Sheryl Lee Ralph

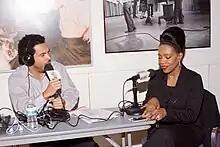
Ralph in 2012

On June 16, 2009, it was announced that Ralph would join the cast of the Broadway-bound musical "The First Wives Club" as Elyse. She replaced Adriane Lenox, who withdrew from the show due to health concerns. In 2011, Ralph guest-starred in "Young Justice" as Amanda Waller. In 2013, Ralph appeared in the NBC television show "Smash" as Cynthia, the mother of Jennifer Hudson's character. On February 9, 2013, Ralph appeared at the 2013 Columbus Middle School youth rally in Columbus, Mississippi. In August 2014, she appeared on KTLA Los Angeles "Morning News" as a fill-in entertainment reporter. In November 2014, Ralph appeared on "Nicky, Ricky, Dicky & Dawn" as the rich lady who claims her dog from Nicky, Ricky, Dicky, and Dawn. Some of her recent TV appearances include the TNT dramedy "Claws", and on the Nickelodeon sitcom "Instant Mom" as the mother of Stephanie (Tia Mowry). From January 10 to April 11, 2019, Ralph appeared as one of the main characters, Rose, in the television series "Fam", which ran for one season and was canceled in May 2019.